Troy Nehls

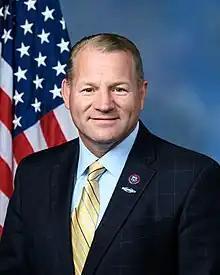
Official portrait, 2023

Troy Edwin Nehls (born April 7, 1968) is an American politician and former law-enforcement officer serving as the U.S. representative for Texas's 22nd congressional district since 2021. Before his election to Congress, he served as the sheriff for Fort Bend County, Texas from 2013 to 2021. Nehls is a member of the Republican Party.